Jasper van 't Hof

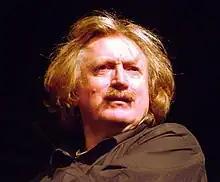
van't Hof (2008)

Jasper van 't Hof (born 30 June 1947) is a Dutch jazz pianist and keyboard player.